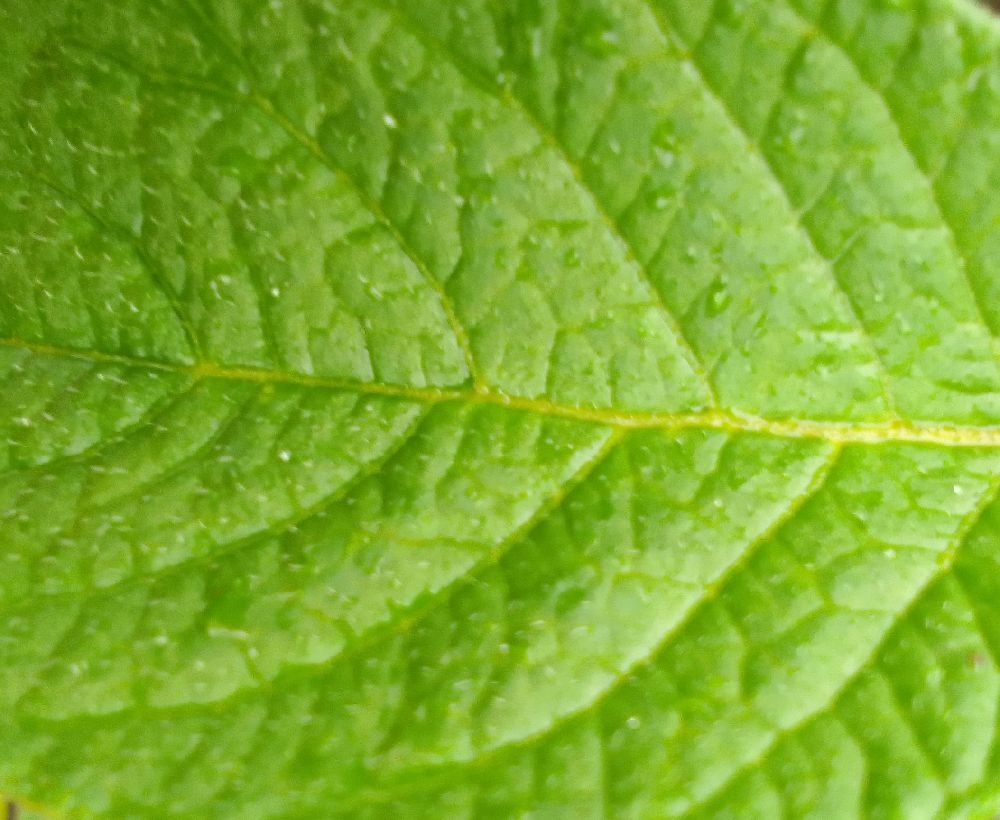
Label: Healthy